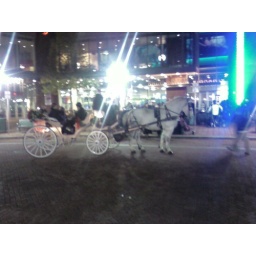
A horse drawn carriage during the tree lighting ceremony in my neihborhood